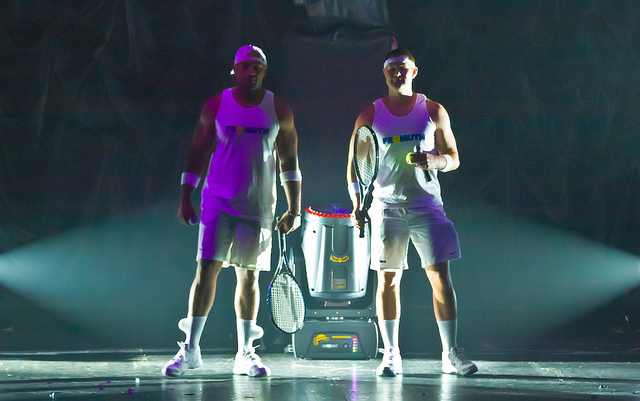
hai vận động viên tennis nam đang đứng trên sân khấu trước ánh đèn